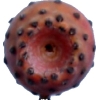
Label: cactus_fruit_red